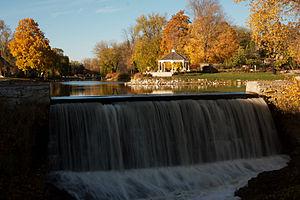
Menomonee Falls est un village du Comté de Waukesha dans l'état du Wisconsin, dans la banlieue de Milwaukee